List of songs by Franz Schubert

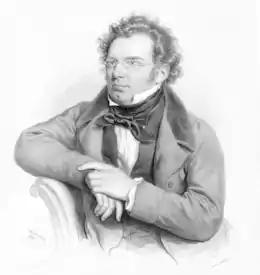
Lithograph of Franz Schubert by Josef Kriehuber (1846)

The following is a list of the complete secular vocal output composed by Franz Schubert (31 January 1797 – 19 November 1828).